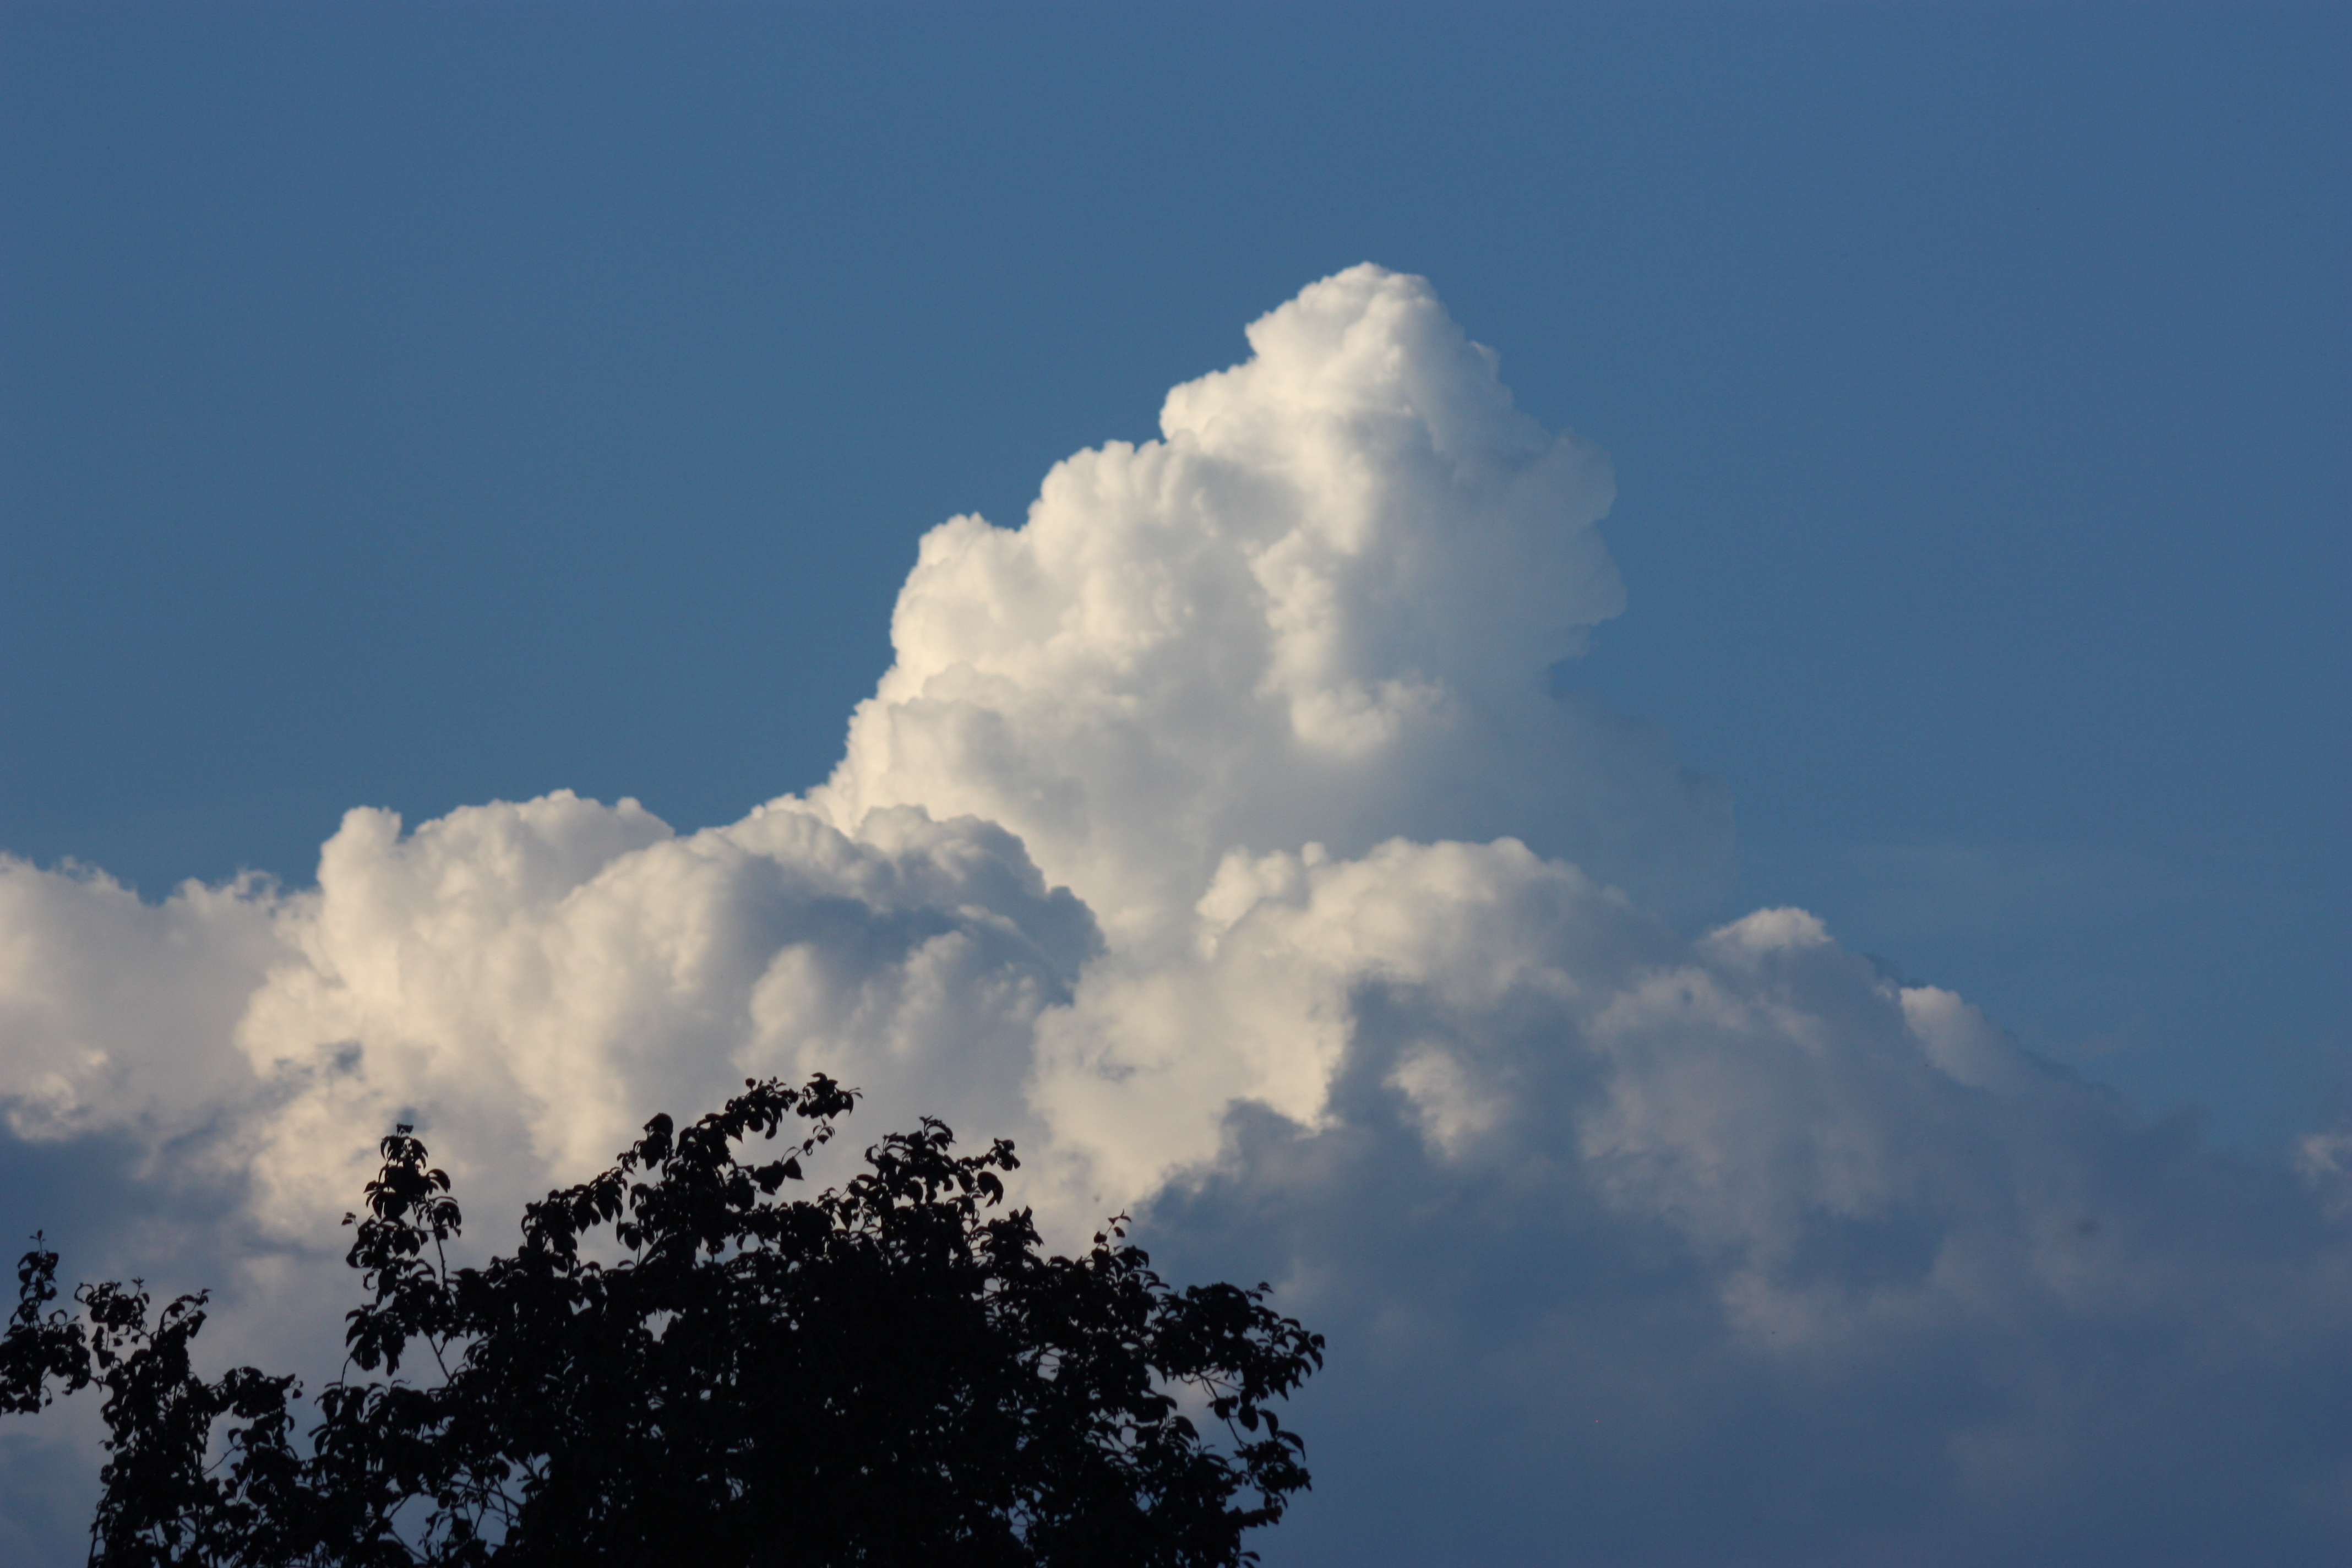
cloud, sky, sunlight, atmosphere, daytime, cumulus, blue, clouds, clouds form, meteorological phenomenon, atmosphere of earth